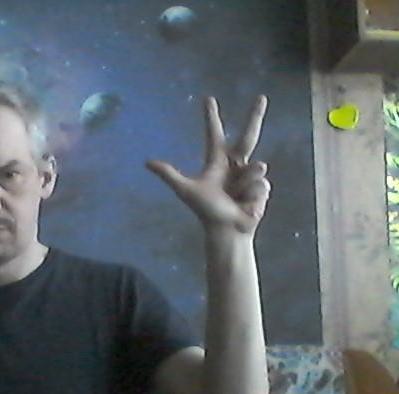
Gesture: three2